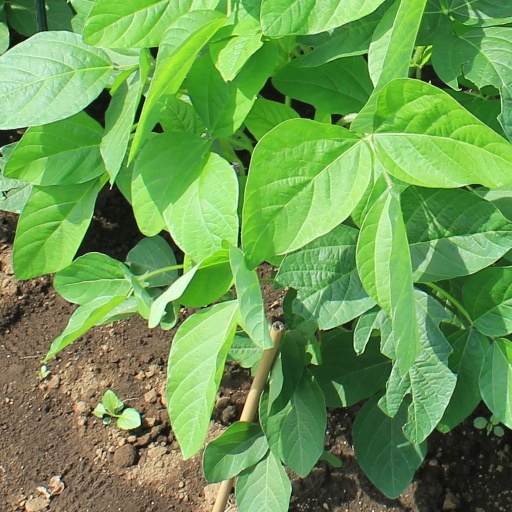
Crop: soybean